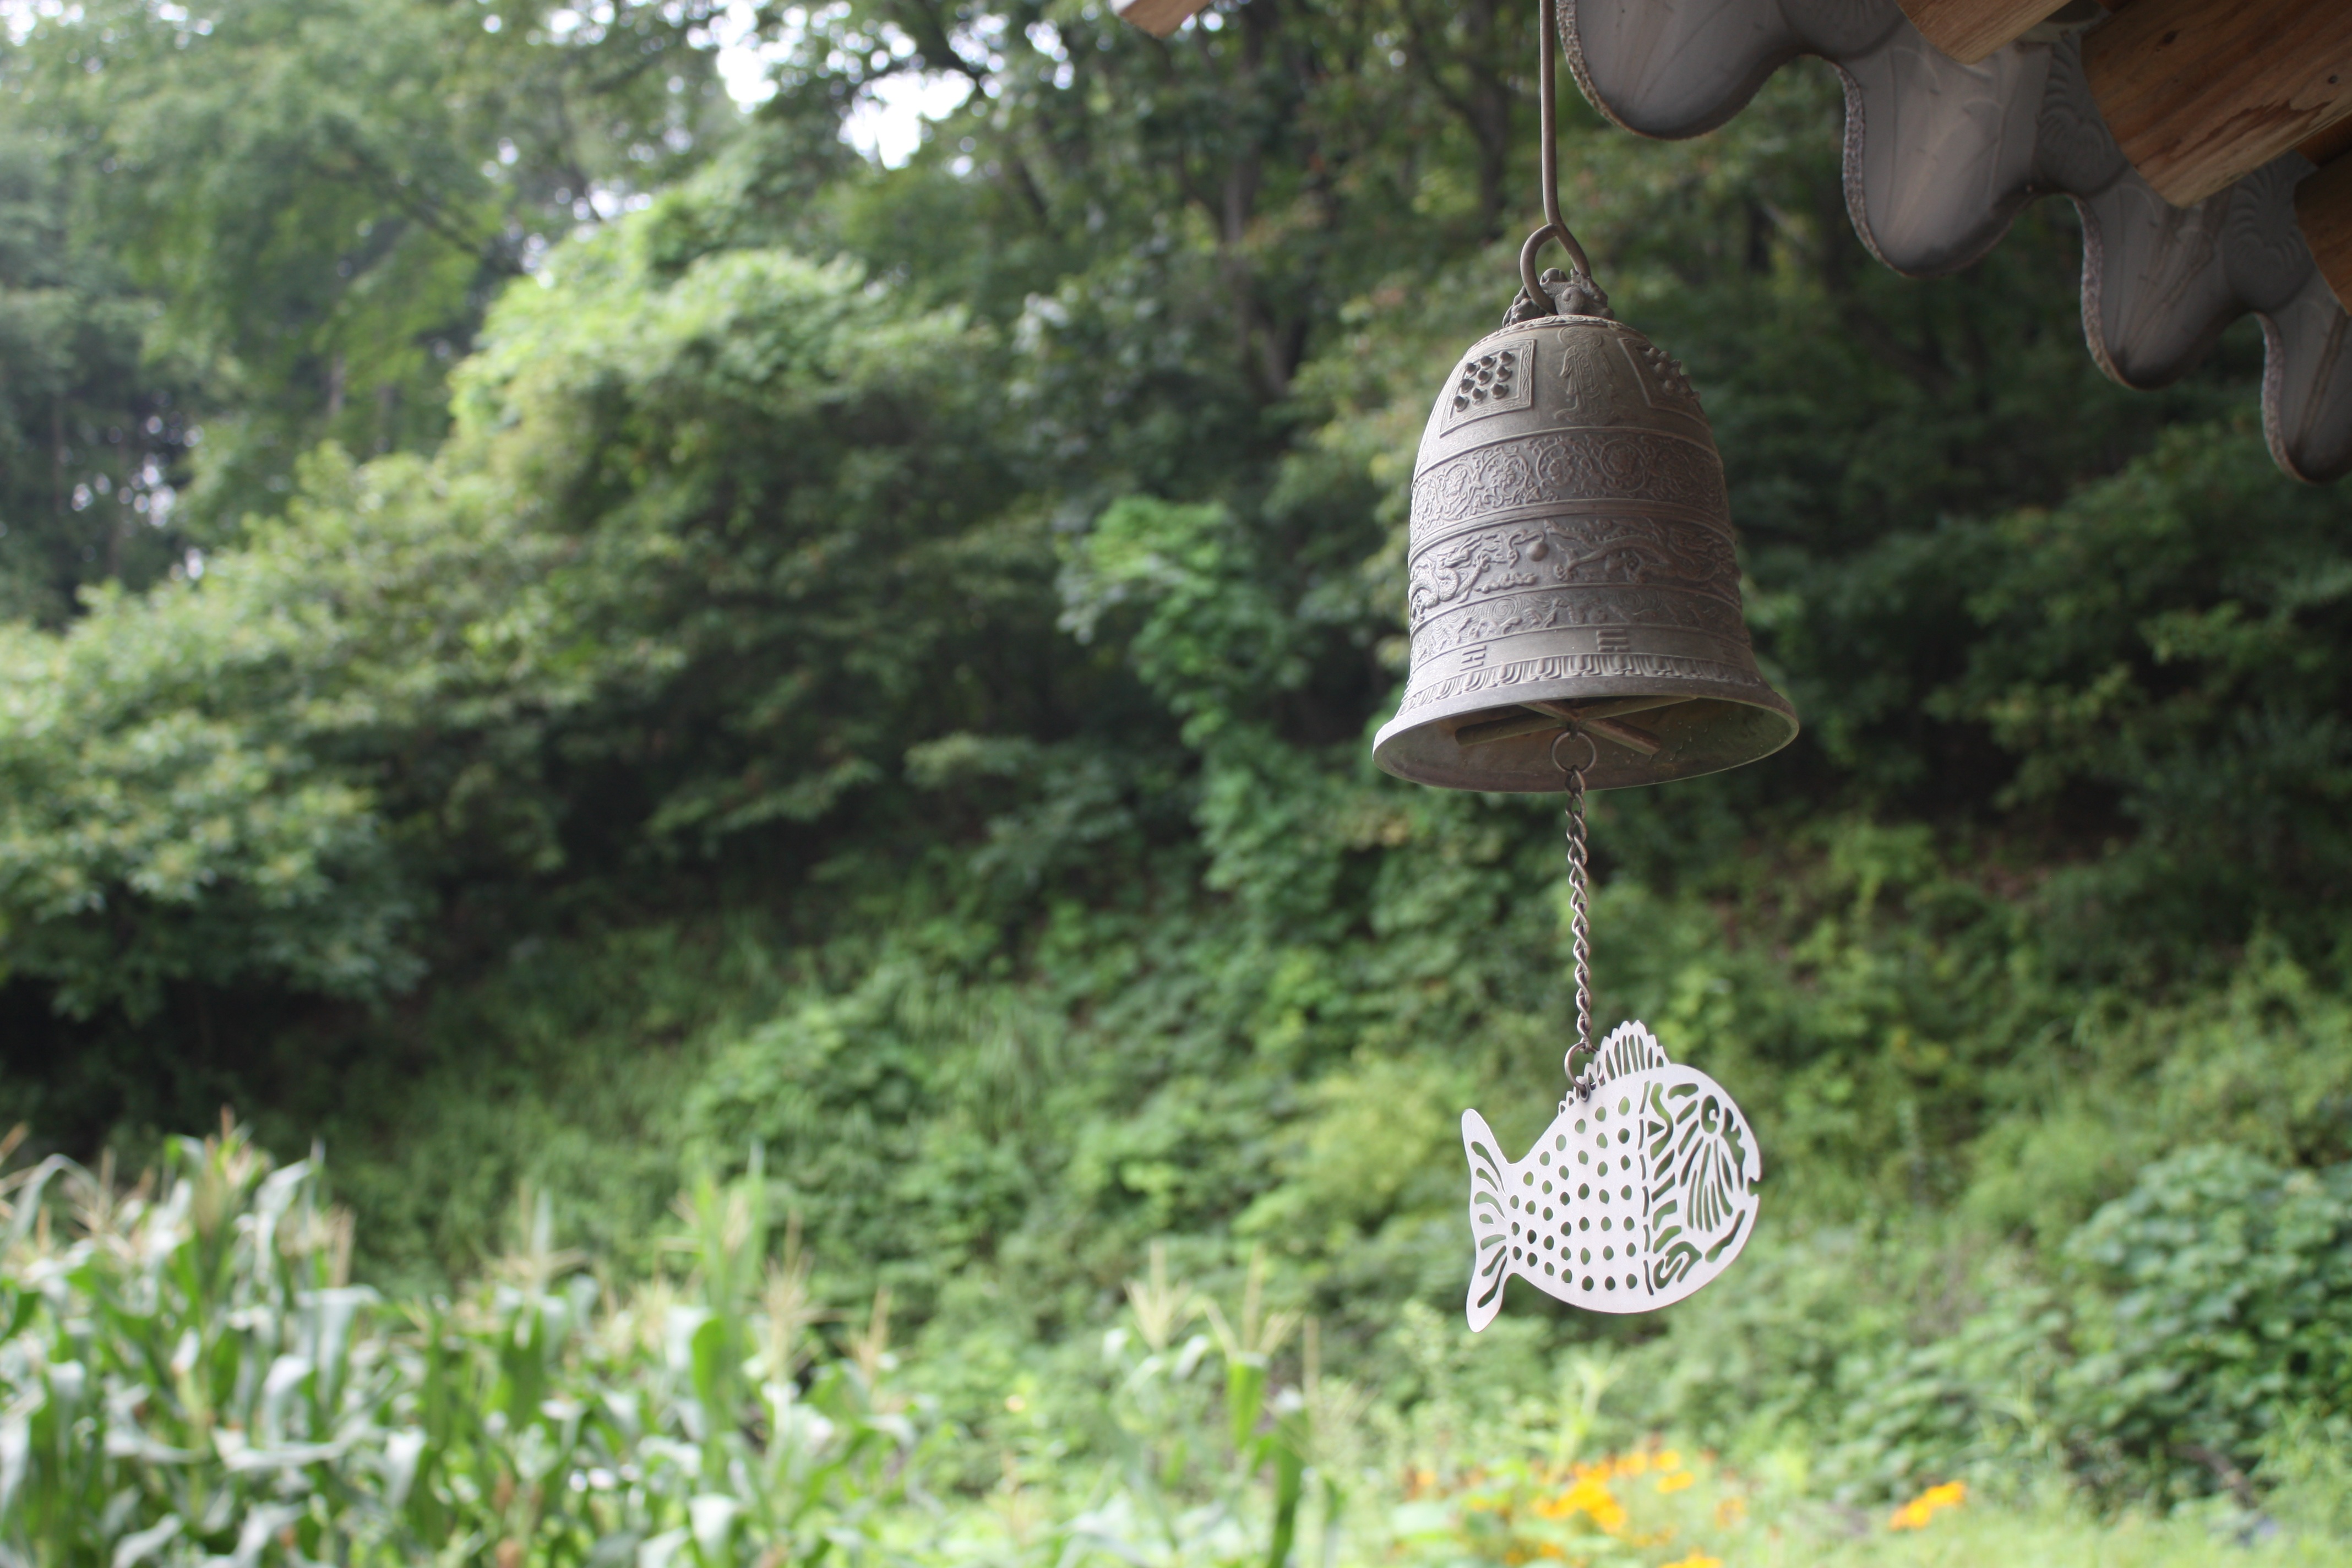
landscape, tree, nature, grass, leaf, wind, bell, garden, temple, species